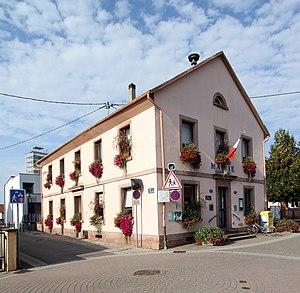
Mairie de Mothern.
Mothern est une commune française située dans le département du Bas-Rhin, en région Grand Est.